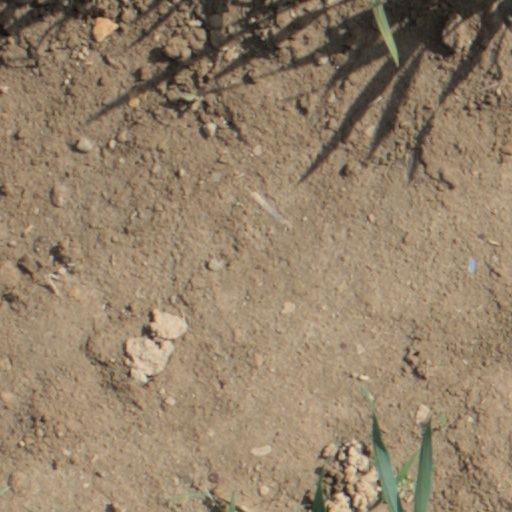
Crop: wheat